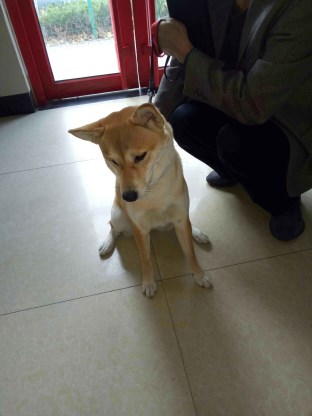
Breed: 1043-n000001-Shiba_Dog